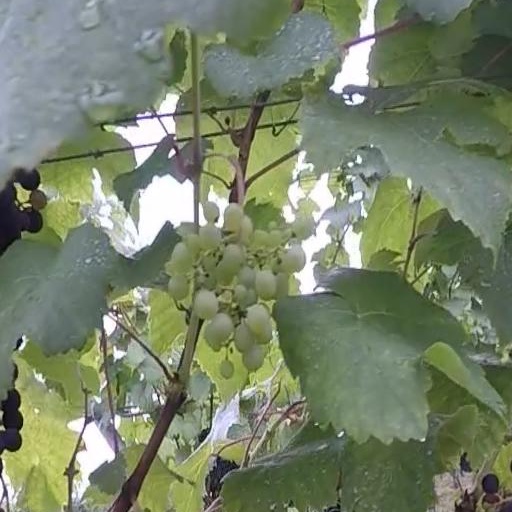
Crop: grape